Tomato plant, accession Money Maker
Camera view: horizontal (90 deg, fisheye); turntable rotation: 330 degrees
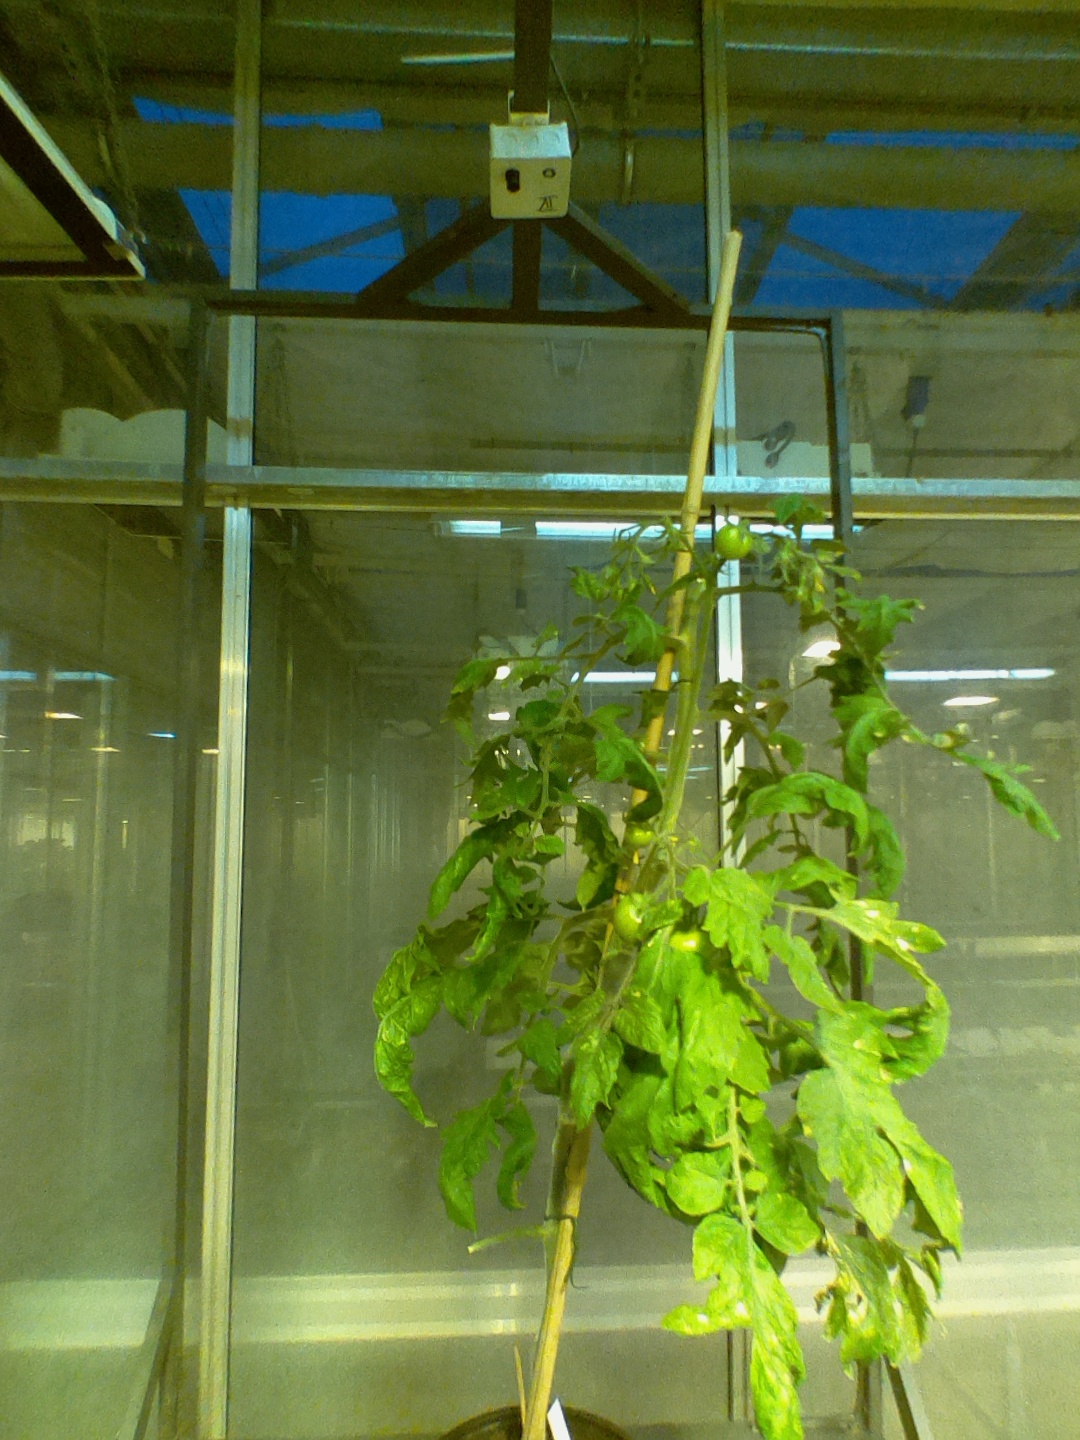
BBCH growth stage 73: 30%-40% of final fruit size